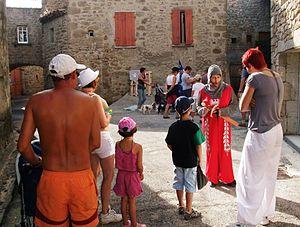
Talencieux chasse au trésor
Talencieux est une commune française située dans le département de l'Ardèche, en région Auvergne-Rhône-Alpes.